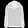
Label: Coat